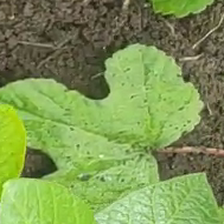
Weed species: Little_Mallow(Malva parviflora)